Clarendon County, South Carolina

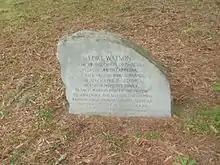
Memorial stone at the site of Fort Watson

The first European settlers in Clarendon County were ethnic French Huguenots, who traveled by boat up the Santee River. Their ancestors had earlier settled in Charleston after leaving France in the late 17th century to escape religious persecution. Transportation of goods by land was difficult, so canals were constructed to carry boat traffic around rapids in the river. The first notable canal was the Santee Canal, which was constructed in 1793. But due to the development of the railroads in the mid-1800s and construction linking major markets, the canal was superseded and ended operations some years later.